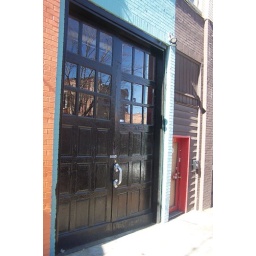
the red door on the right is a standard size door. on lexington avenue in asheville